Menelik II

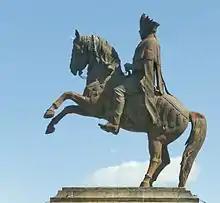
Equestrian statue of Emperor Menelik II, the victor of Adwa. The statue was erected by Emperor Haile Selassie and dedicated on the day before his coronation in 1930, in memory of his predecessor.

Following Menelik's victory in the First Italo-Ethiopian War, the European powers moved rapidly to adjust relations with the Ethiopian Empire. Delegations from the United Kingdom and France—whose colonial possessions lay next to Ethiopia—soon arrived in the Ethiopian capital to negotiate their own treaties with this newly proven power. Quickly taking advantage of the Italian defeat, French influence increased markedly and France became one of the most influential European powers in Menelik's court. In December 1896, a French diplomatic mission in Addis Ababa arrived and on 20 March 1897 signed a treaty that was described as ""véritable traité d'alliance". In turn, the increase in French influence in Ethiopia led to fears in London that the French would gain control of the Blue Nile and would be able to "lever" the British out of Egypt.